Technical Museum of Vadim Zadorozhny

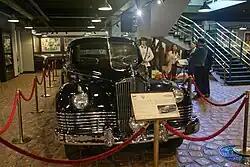
A ZIS-115 on display at the museum

Technical Museum of Vadim Zadorozhny (Russian: Музей техники Вадима Задорожного) is Russia's largest privately-owned museum of technology, showcasing a wide array of retro cars, motorcycles, and military equipment. Established in 2001, it is situated in the village of Arkhangelsk within the Krasnogorsky District, Moscow Oblast.